Connie Mack IV

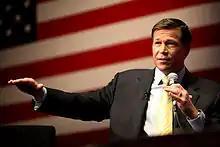
Mack speaking to a conservative group in February 2012.

Early in the election cycle, Mack was considered a potential candidate against incumbent Democratic Senator Bill Nelson in the 2012 Senate election. However, he declined to run on March 25, 2011, citing family and his work in the House of Representatives. On October 26, 2011, it was announced Mack had changed his mind and that he would seek the Republican nomination because he felt no one in the current field was able to defeat Nelson. His opponent in the primary was former Representative Dave Weldon, whom Mack defeated, winning 58% of the vote. Mack then lost to Nelson by over one million votes.